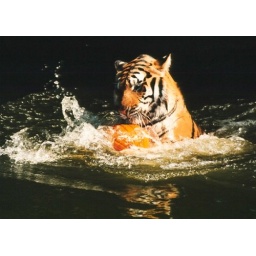
tiger w pumkin in water